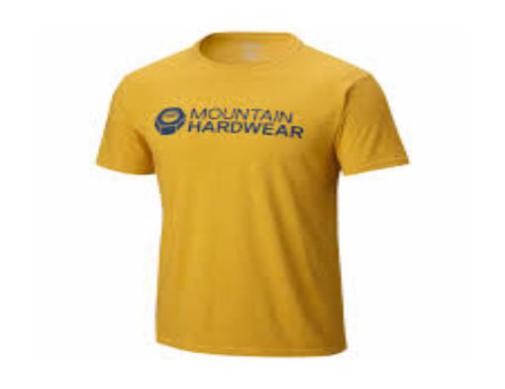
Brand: mountain hardwear
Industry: Clothes